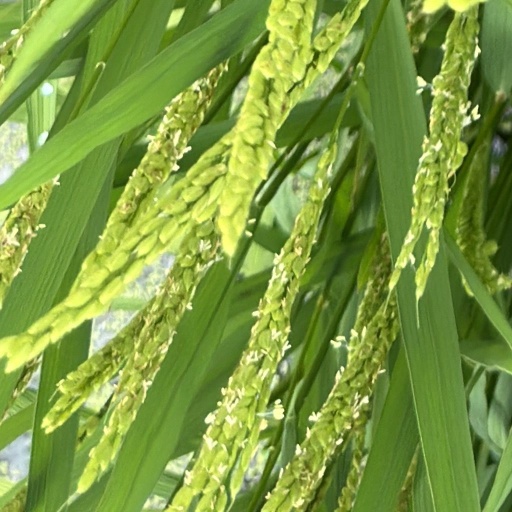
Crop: rice